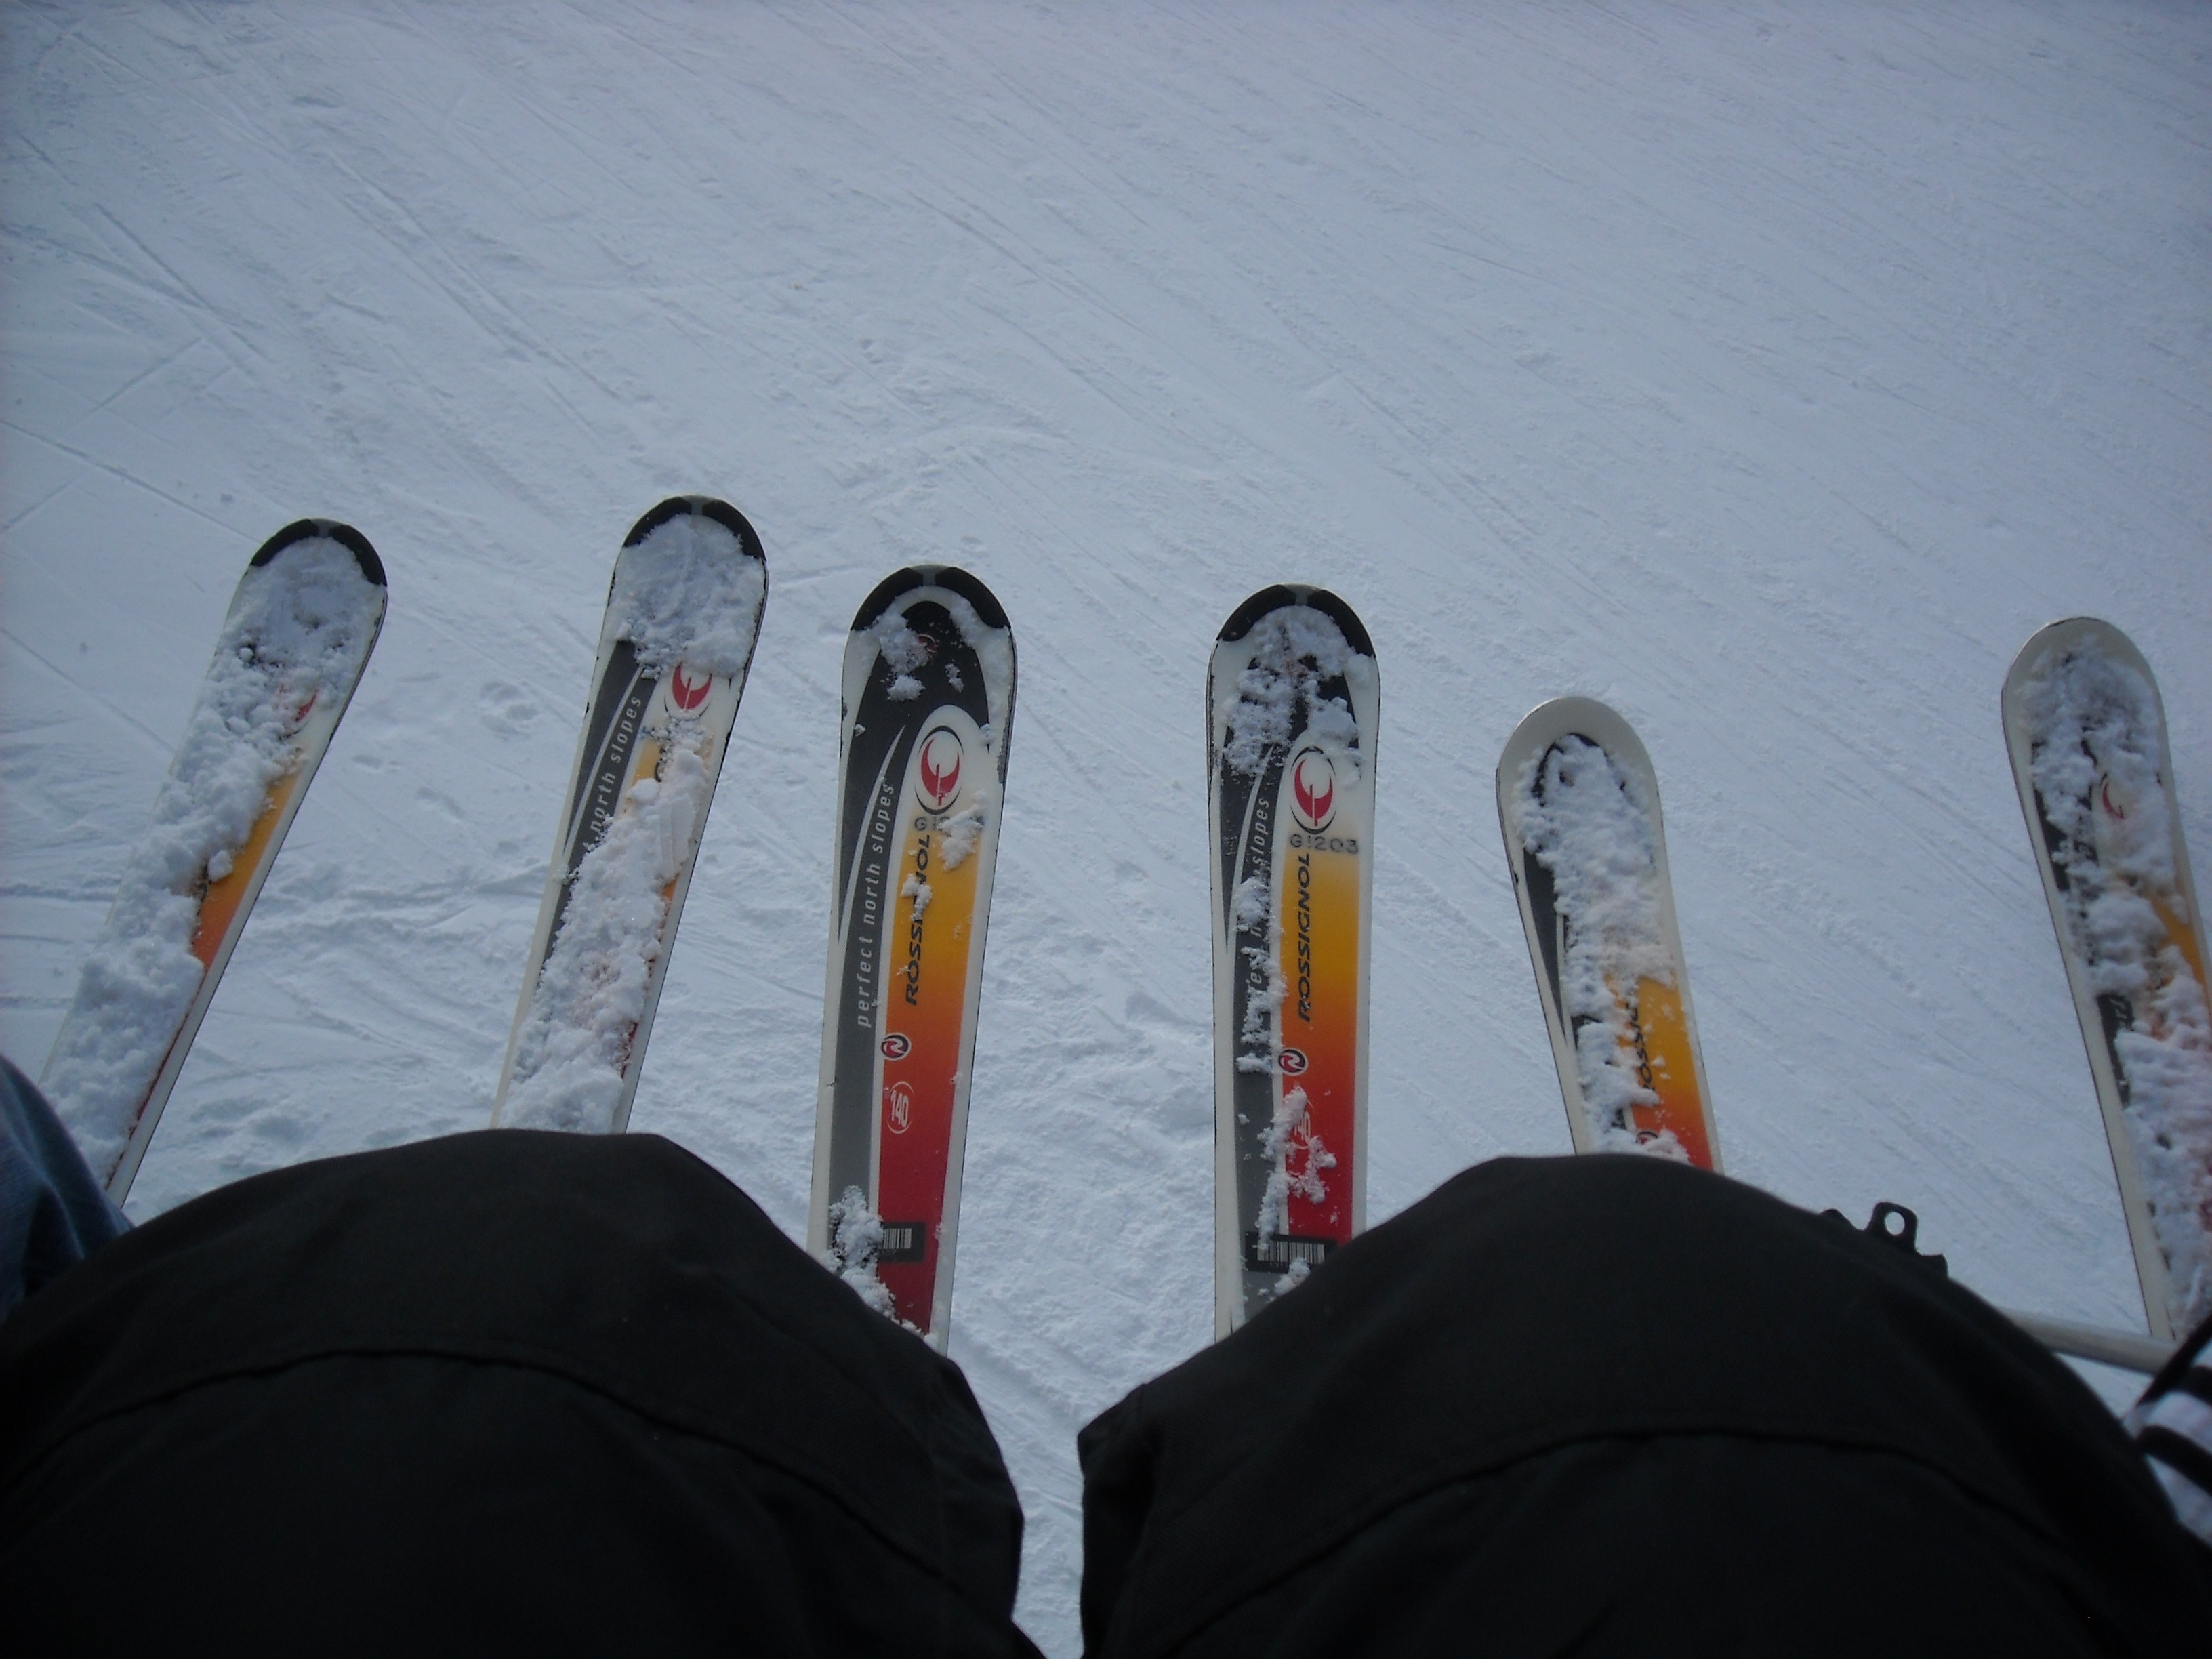
nature, outdoor, mountain, snow, white, sport, high, snowboard, sports equipment, winter sport, lift, sports, ski, skis, skiers, ski equipment, atmosphere of earth